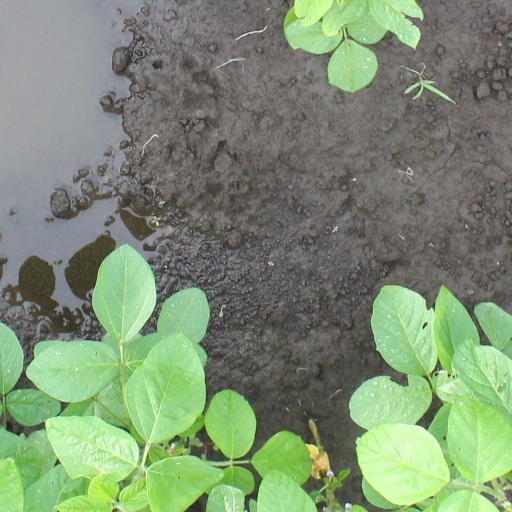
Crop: soybean